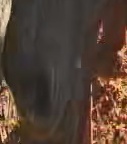
Face region: mouth_nostrils (mouth_chin_nostrils_and_profile)
Pain indicator: not_present